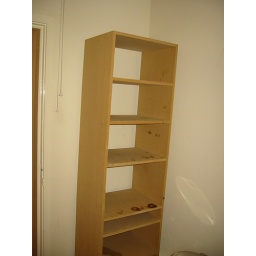
sciennes hill place, shelving in bathroom